Woman's Literary Club of Baltimore

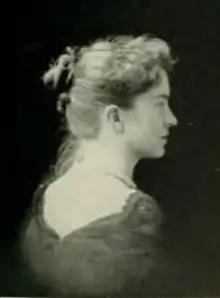
Hester Crawford Dorsey Richardson, founding member of the Woman's Literary Club of Baltimore, ca. 1892.

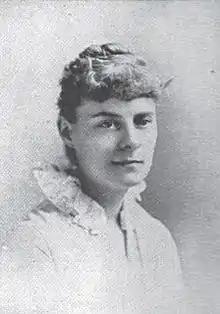
Lizette Woodworth Reese, founding member of the Woman's Literary Club of Baltimore. "American Women: Fifteen Hundred Biographies" Vol II (1897), ed. Frances E. Willard.

The Woman’s Literary Club of Baltimore (1890–1941) grew out of the tradition of women’s clubs that flourished in late nineteenth-century America. A number of literary societies founded throughout the country during this time provided women a chance to read and discuss literature in a supportive setting. These clubs originated to fill a void left by the limited educational opportunities for girls. The Women's Literary Club of Baltimore differed from the majority of women's clubs, however, in focusing on getting their work published. The group provided mutual support for one another, not just in their study of literature but to support each other’s efforts in pursuing literary careers. Over the course of its existence, hundreds of works by Club members were published in magazines, newspapers, and by major book publishers.